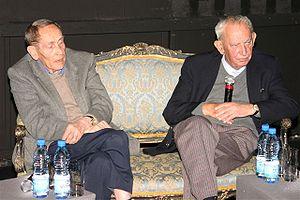
Tadeusz Konwicki, né le 22 juin 1926 à Nowa Wilejka, aujourd'hui en territoire lituanien, et mort le 7 janvier 2015 à Varsovie, est un écrivain, cinéaste et scénariste polonais.
Gustaw Teofil Holoubek est un acteur de théâtre et de cinéma, un réalisateur et un homme politique polonais, qui fut député à la Diète de 1976 à 1982, puis sénateur au début des années 1990.